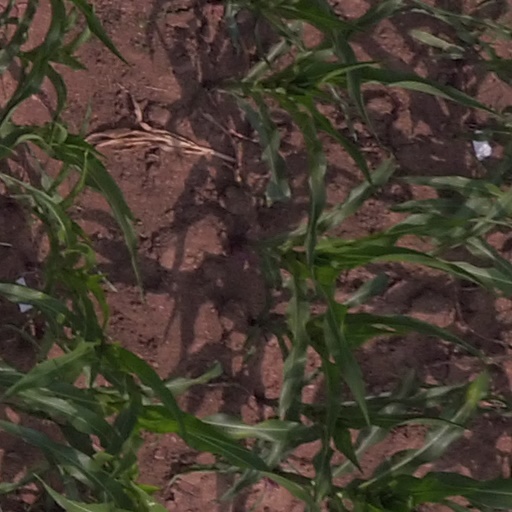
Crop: maize; corn